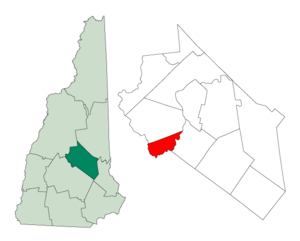
Tilton est une municipalité américaine située dans le comté de Belknap au New Hampshire. Selon le recensement de 2010, sa population est de 3 567 habitants.